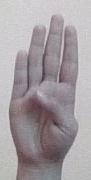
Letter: kaaf